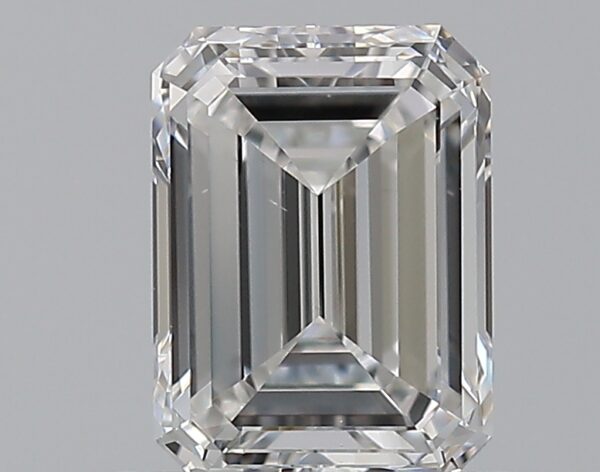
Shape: emerald
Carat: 0.7
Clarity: VS2
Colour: E
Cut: EX
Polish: EX
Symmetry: VG
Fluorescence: F
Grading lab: GIA
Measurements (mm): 5.94 x 4.39 x 2.81